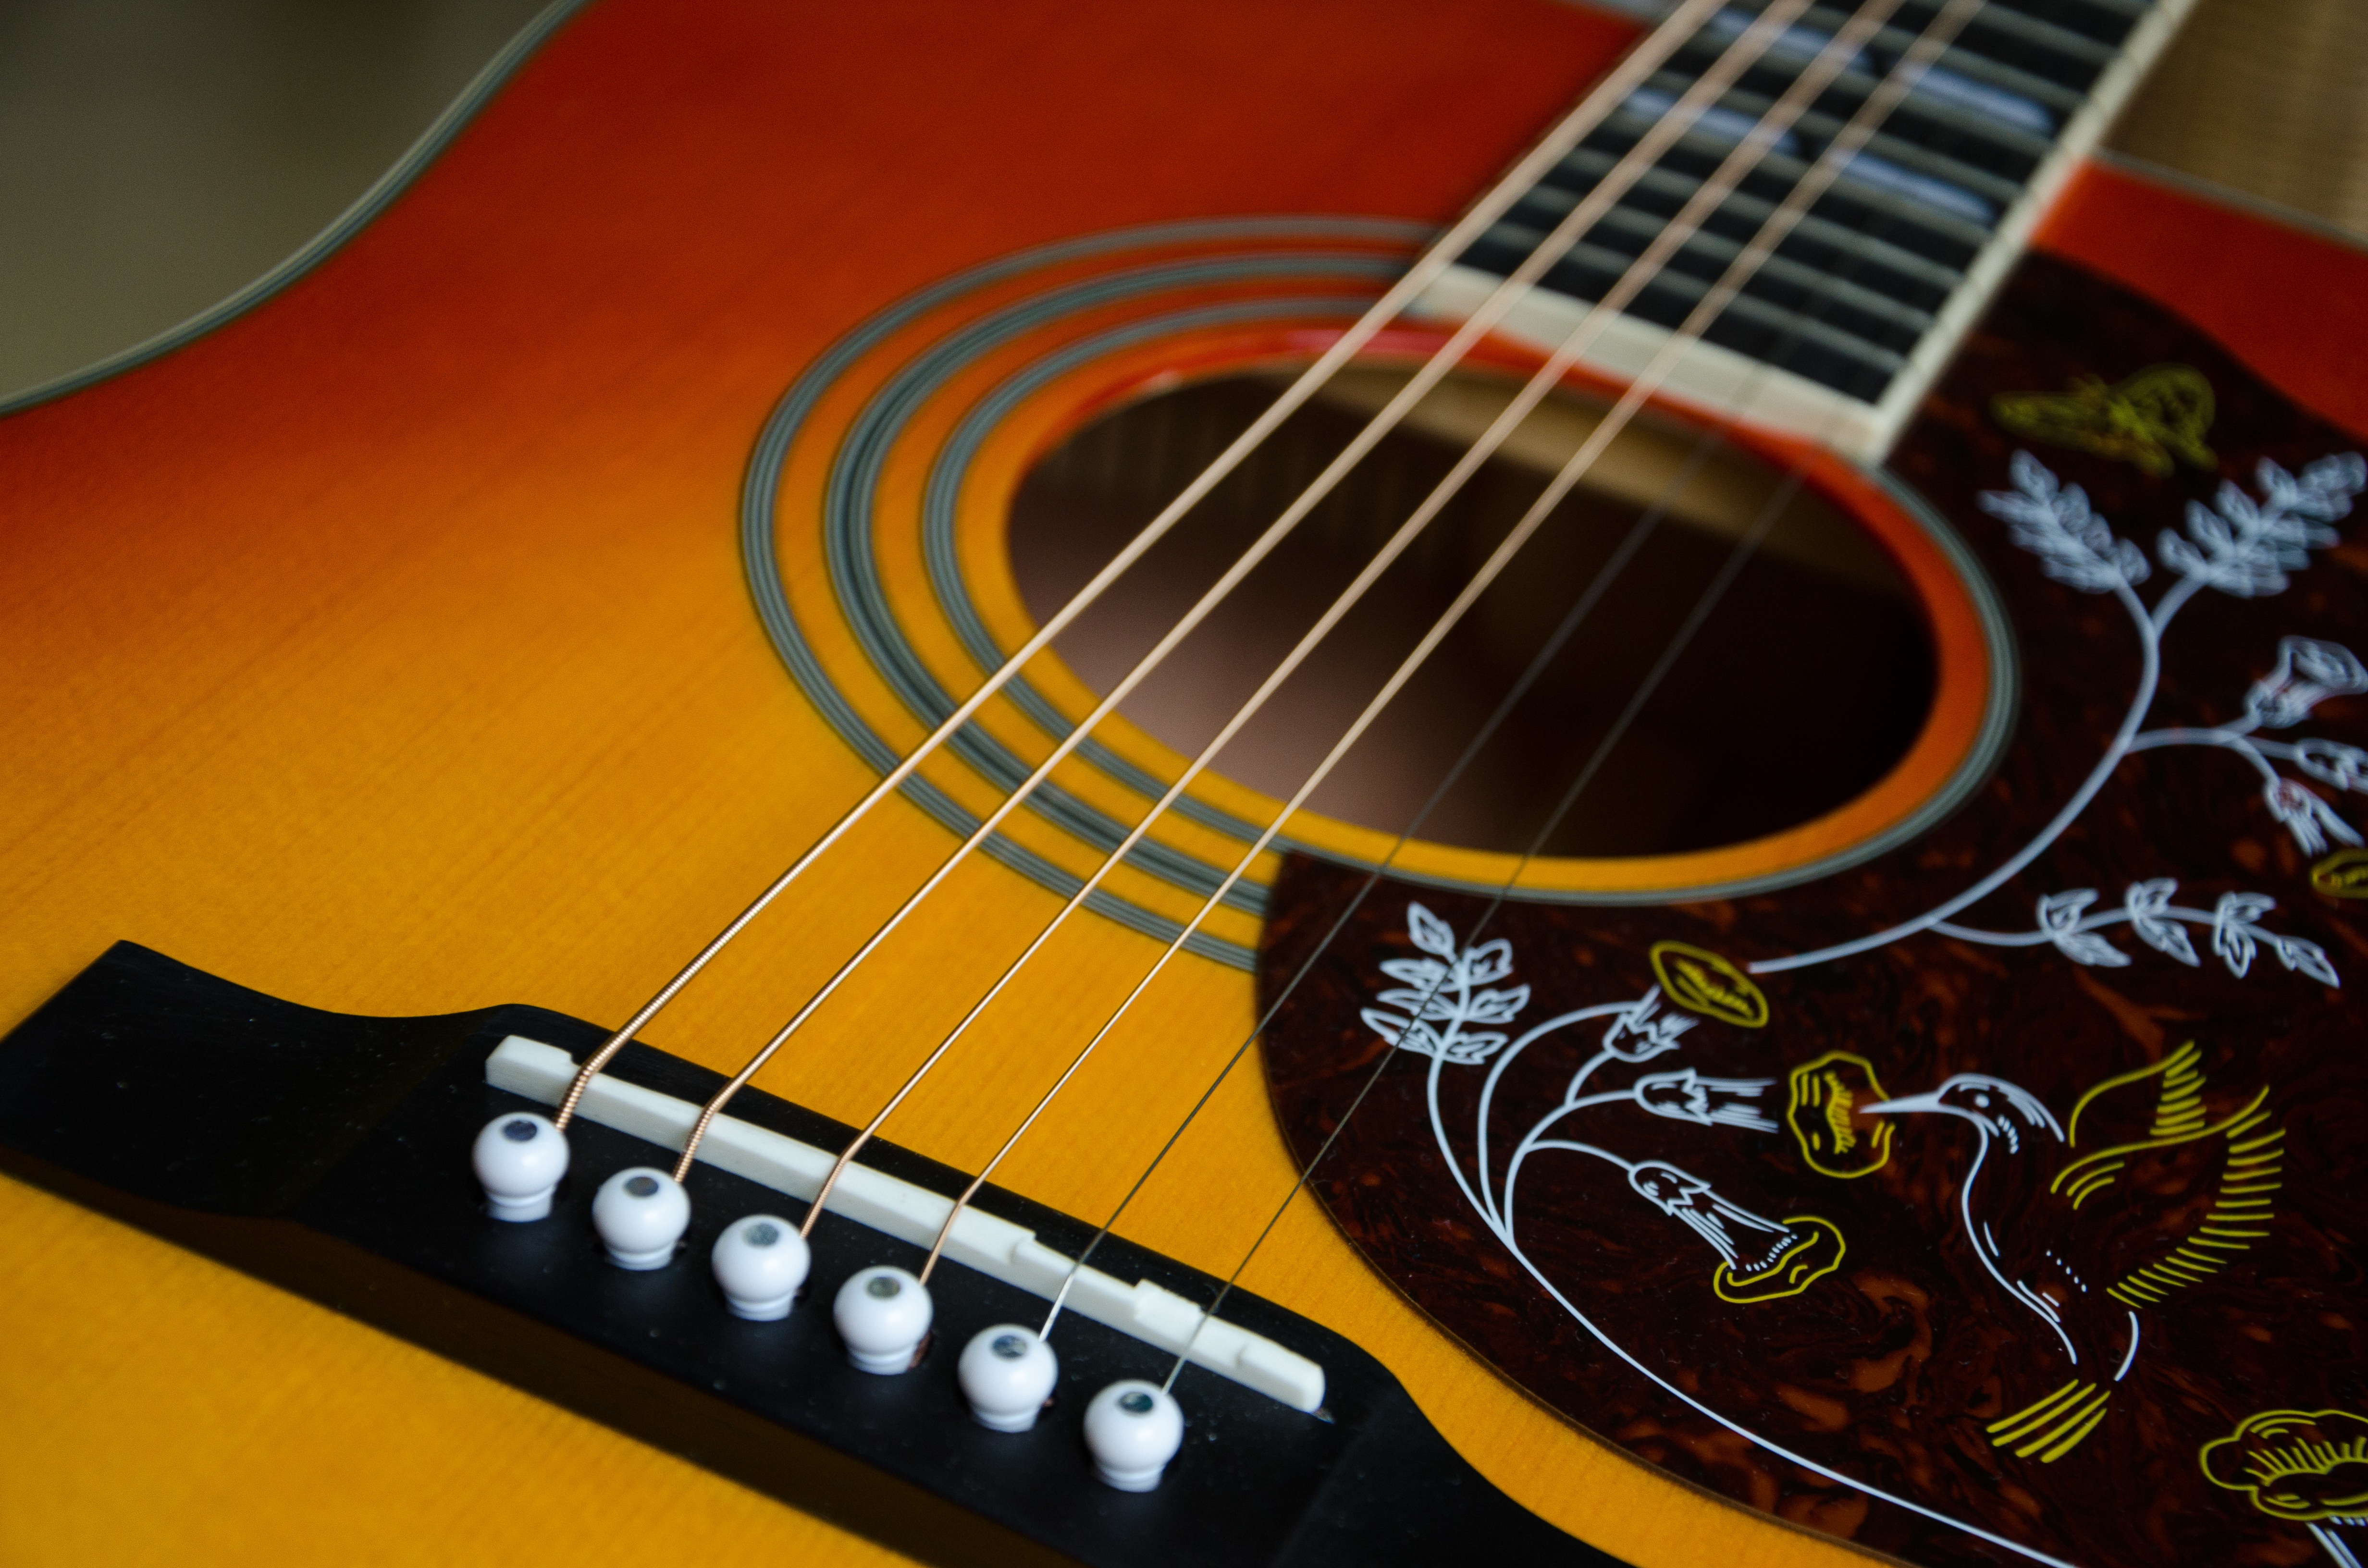
music, vintage, guitar, acoustic guitar, reflection, instrument, hummingbird, acoustic, electric guitar, musical instrument, stringed instrument, close up, sound, strings, guitarist, bass guitar, acoustics, wooden guitar, play guitar, band bands, 6 string, soundbody, sound holes, epiphone, chords, string instrument, plucked string instruments, slide guitar, acoustic electric guitar